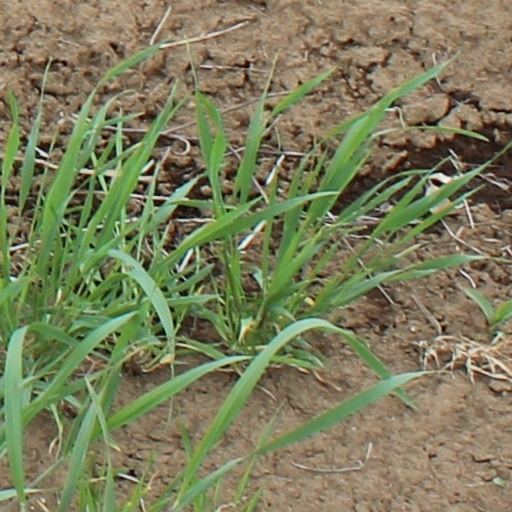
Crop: wheat